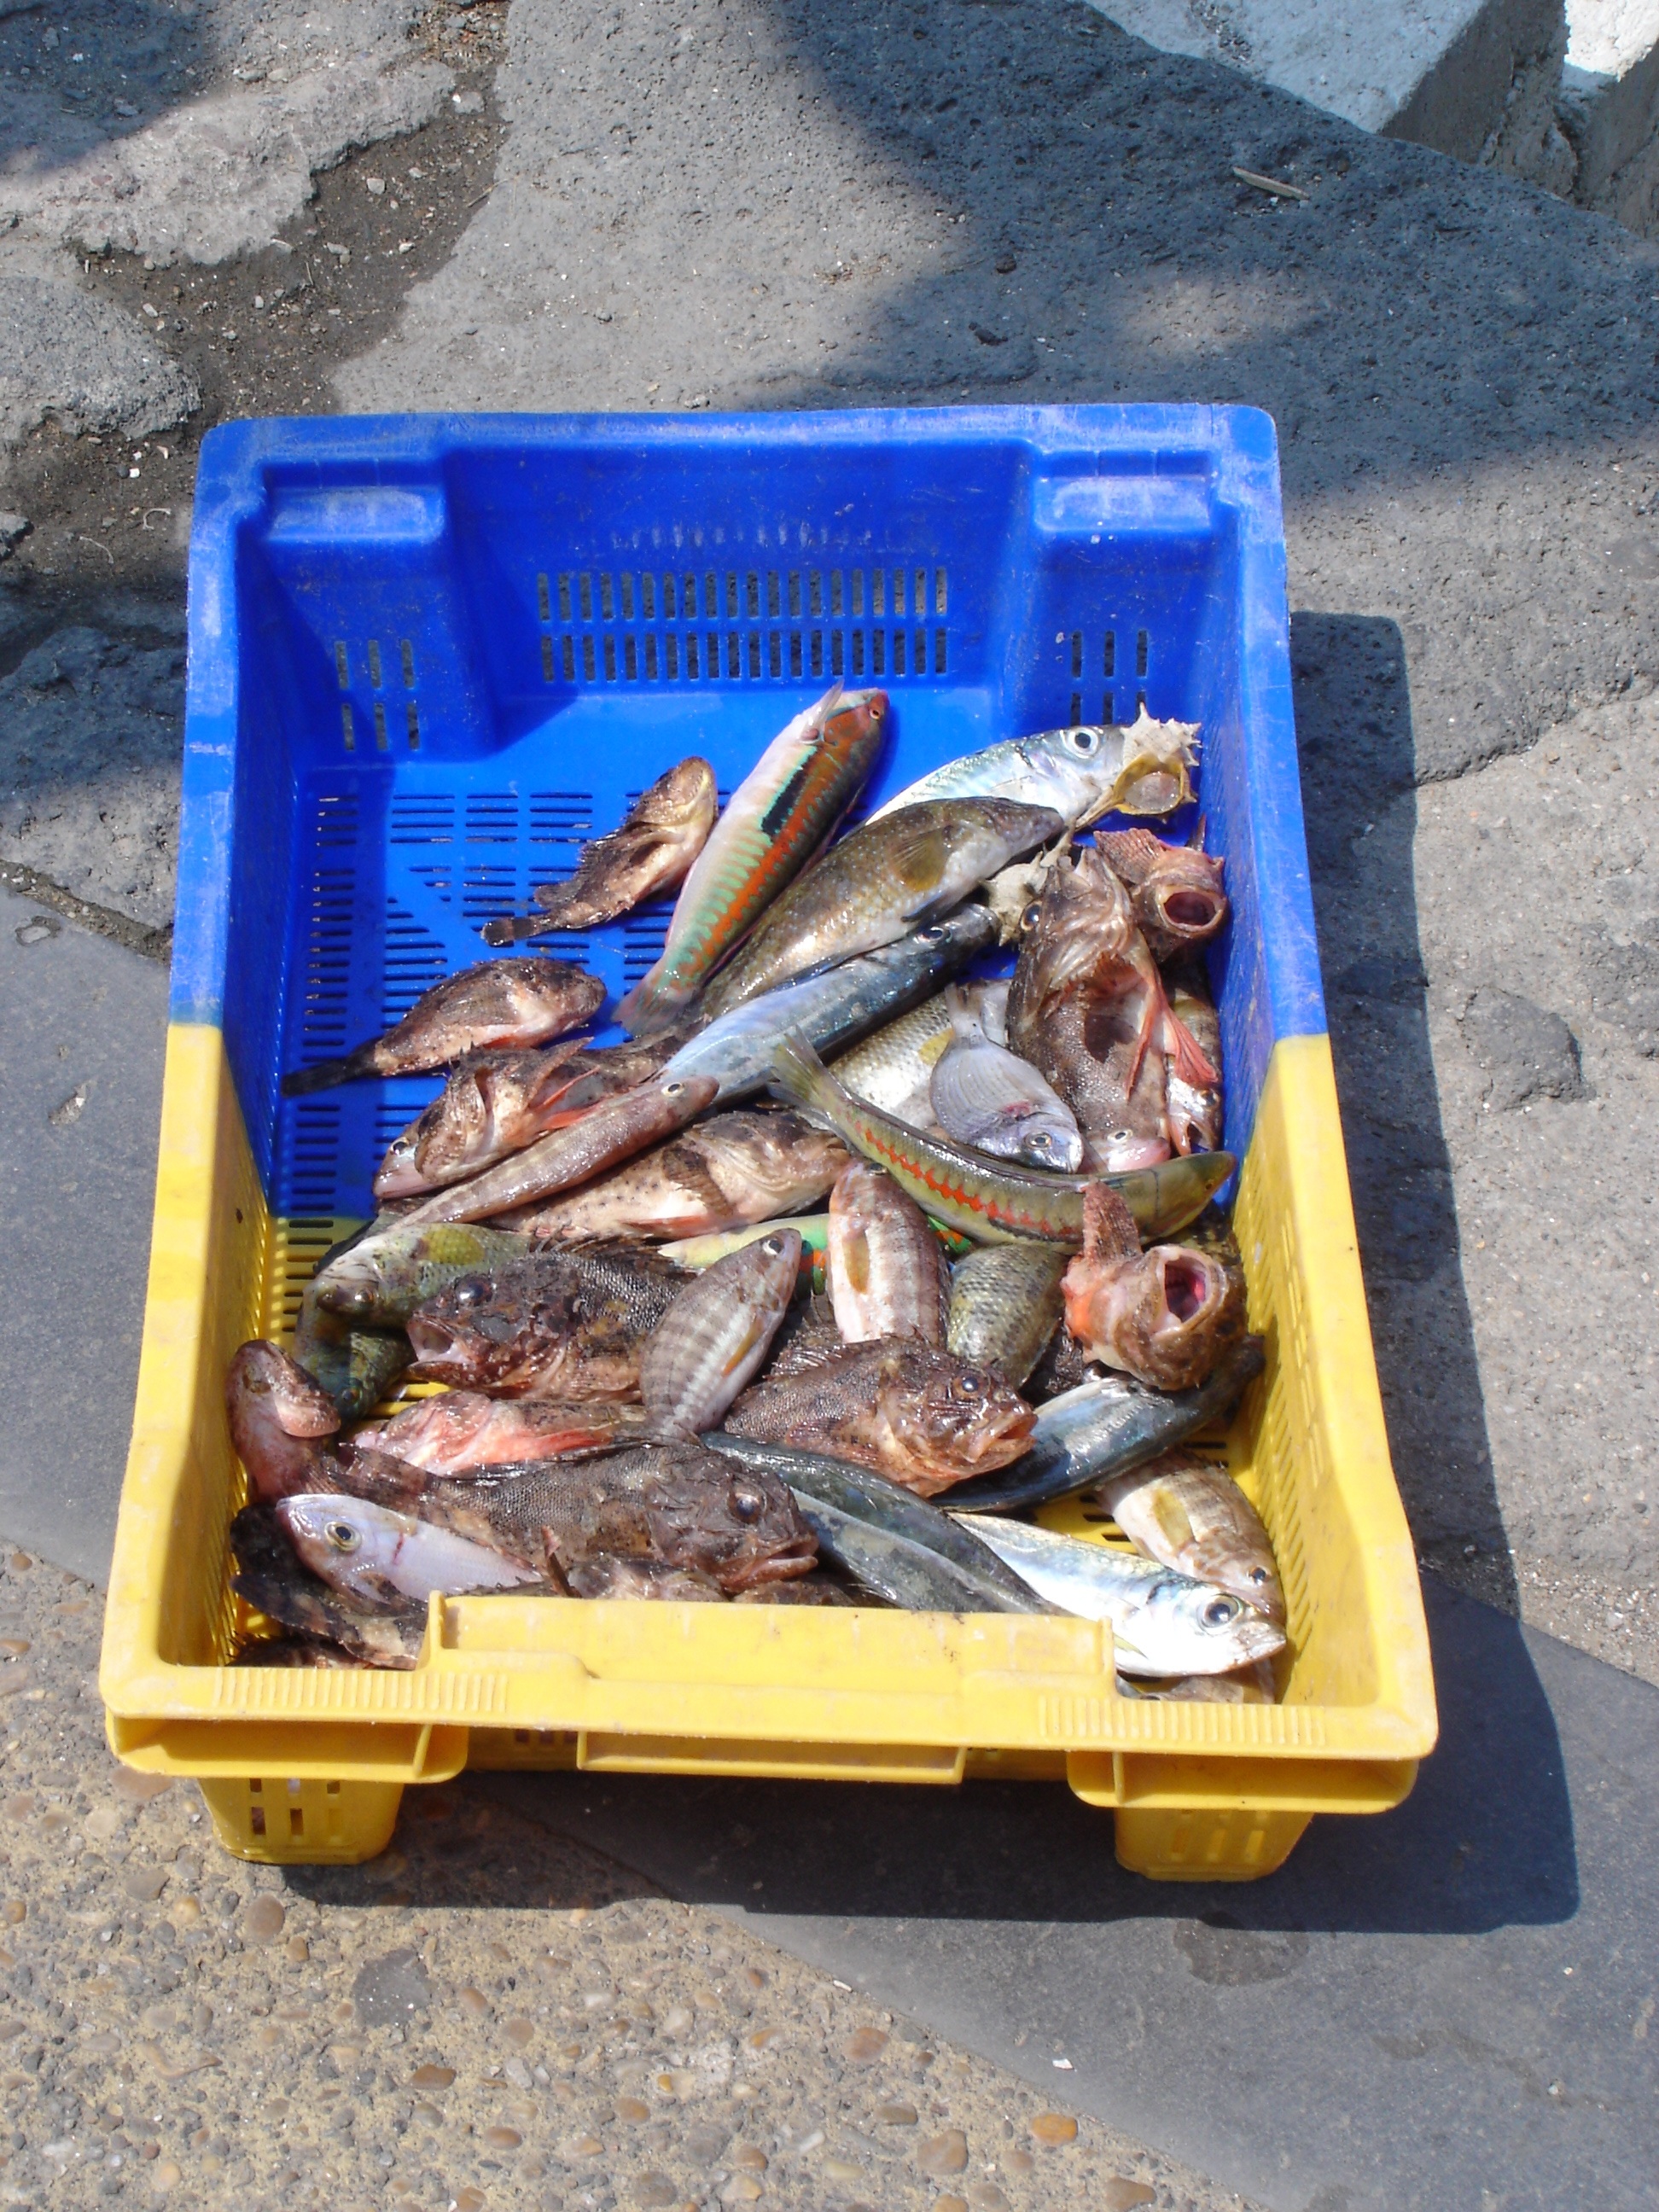
water, food, fishing, seafood, port, fish, docks, fishermen, sardines, traditional fishing, tuna